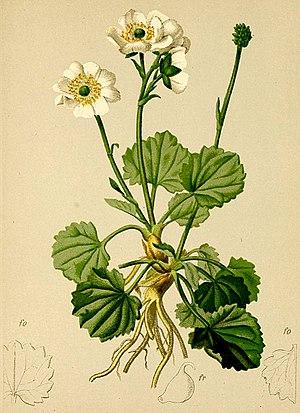
Cette liste de Tracheophyta de Bosnie-Herzégovine, ainsi que d’espèces introduites est un aperçu incomplet d’espèces de mousses, de fougères, de gymnospermes et d’angiospermes citées dans la littérature disponible en langues bosniaque, croate, serbe et serbo-croate. Cet aperçu n’inclue pas des espèces cultivées ni celles occasionnellement introduites.